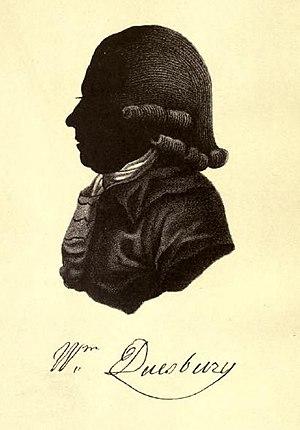
William Duesbury est un émailleur et entrepreneur britannique du XVIIIᵉ siècle, fondateur de la société Royal Crown Derby et propriétaire de manufactures de porcelaine à Bow, Chelsea, Derby et Longton Hall.